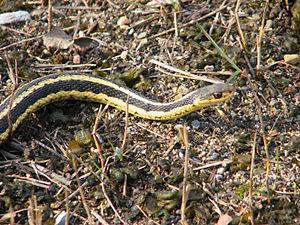
Le parc national du Mont-Saint-Bruno est un petit parc national du Québec situé à Saint-Bruno-de-Montarville, à 15 km à l'est de Montréal. Le parc, d'une superficie de 8,8 km², comprend notamment le mont Saint-Bruno, l'une des collines Montérégiennes, culminant à 218 mètres. Malgré sa petite taille, la montagne est reconnue pour sa grande richesse faunique et floristique. Elle est située au cœur de l'ancienne seigneurie de Montarville, où la série de lacs a permis la construction et l'exploitation de nombreux moulins à eau. Le bâtiment de l'un d'eux, le Vieux-Moulin, existe toujours.